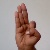
The image shows a hand gesture representing the letter 'F' in Indian Sign Language.